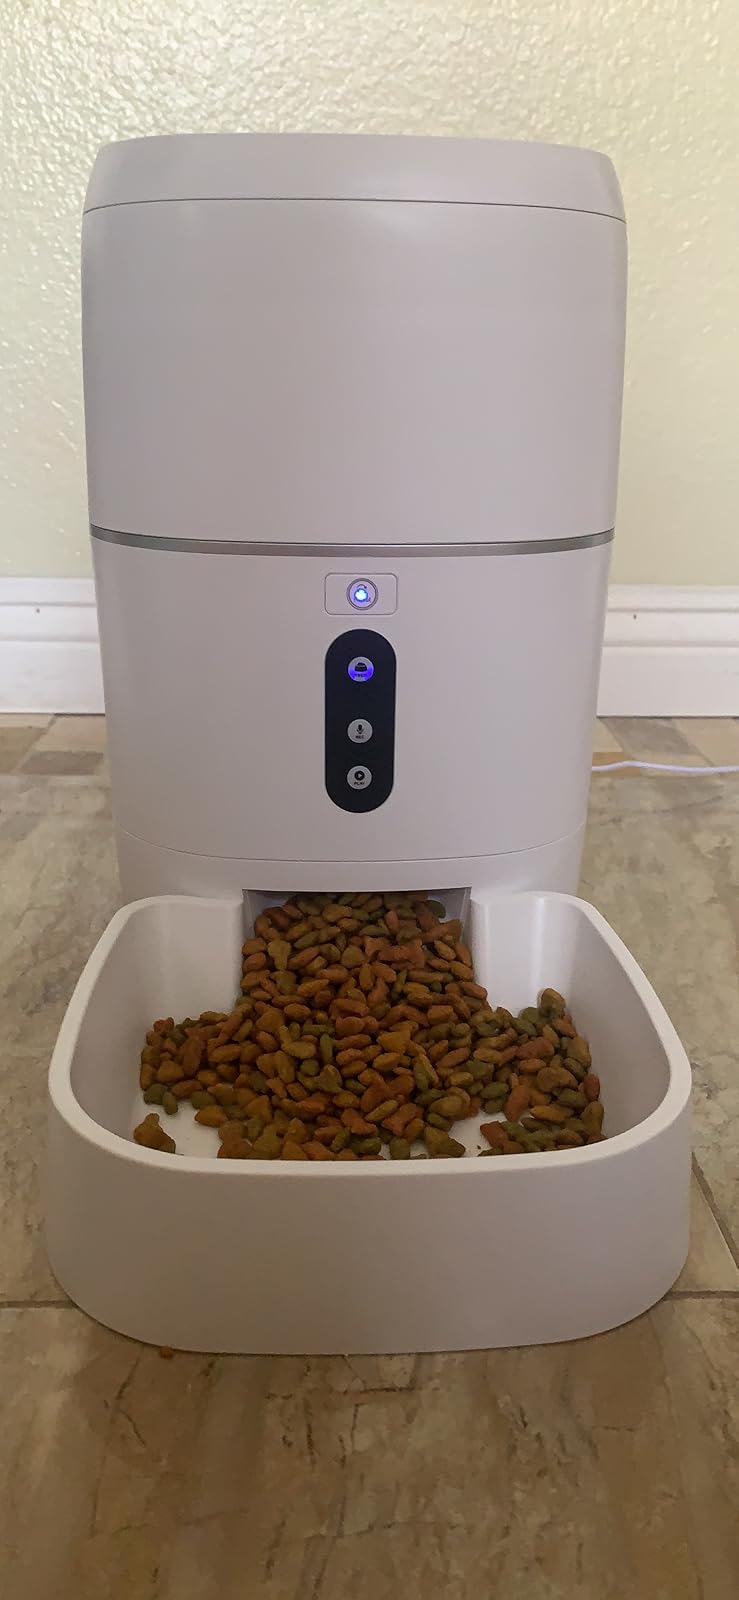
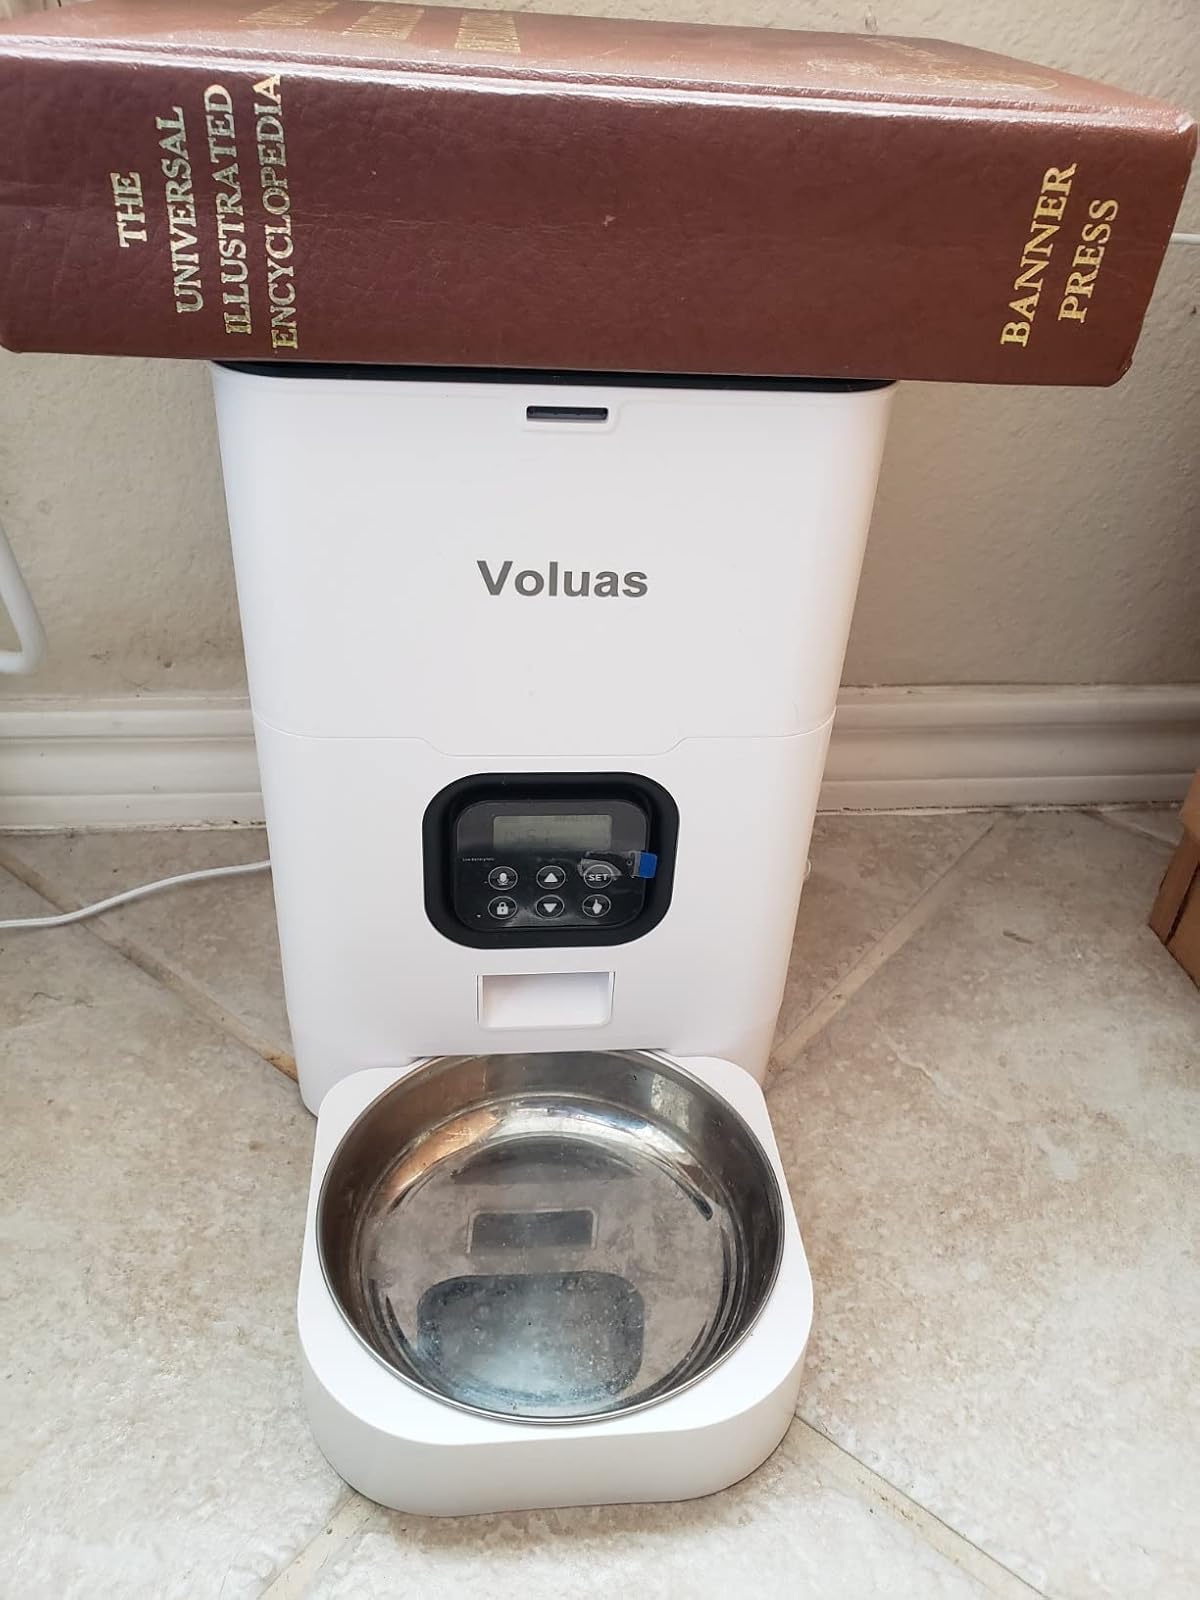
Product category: items_feeder
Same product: no